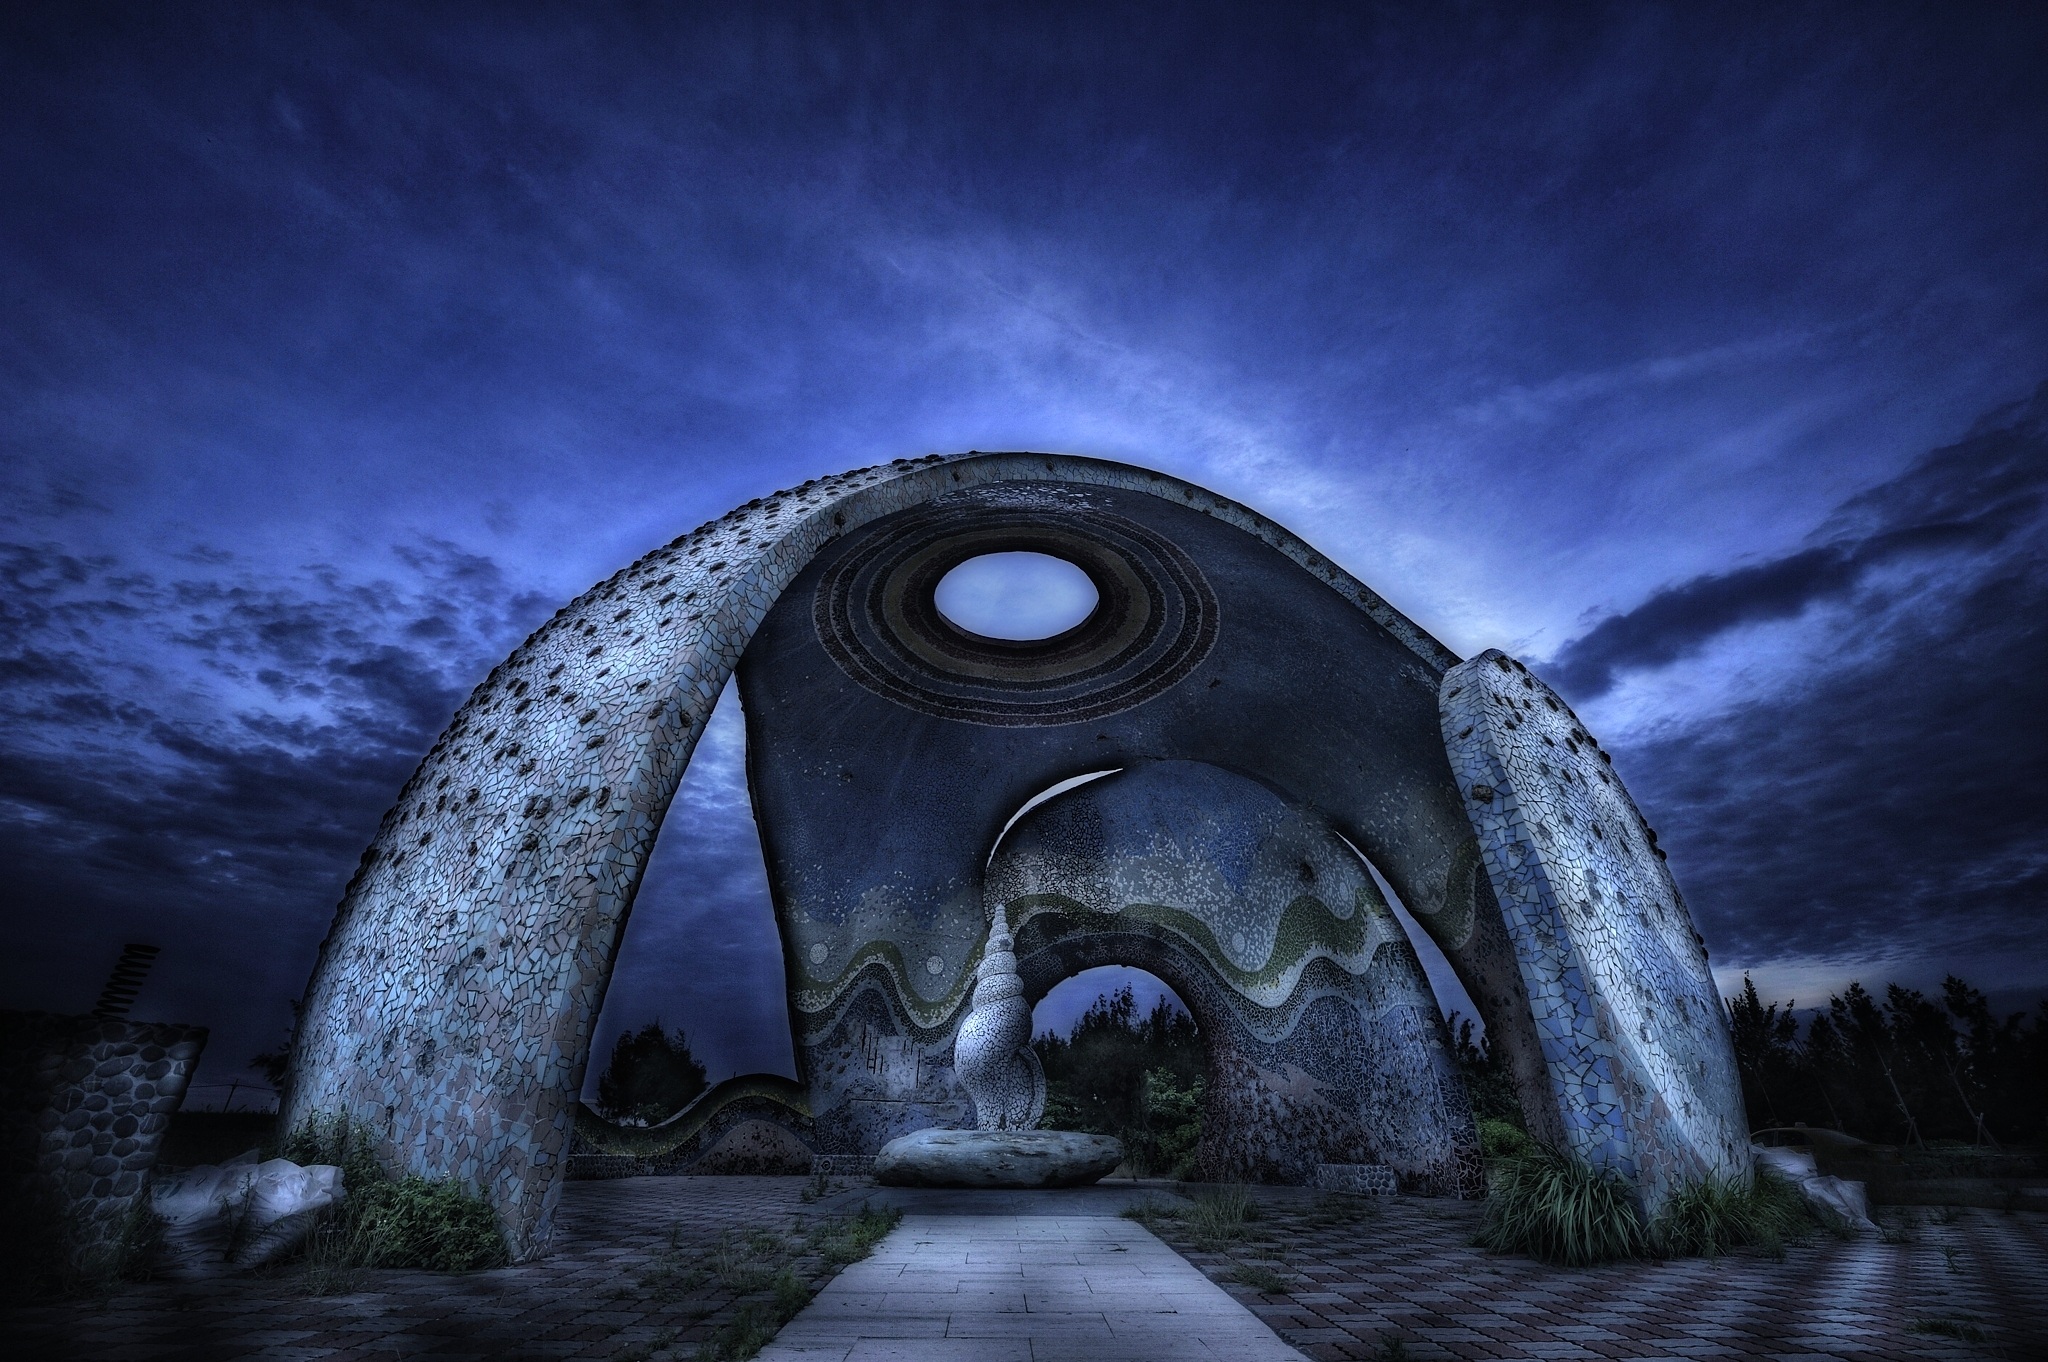
landscape, light, cloud, sky, sunset, night, reflection, darkness, blue, moonlight, sculpture, art, screenshot, taihsi conch, computer wallpaper